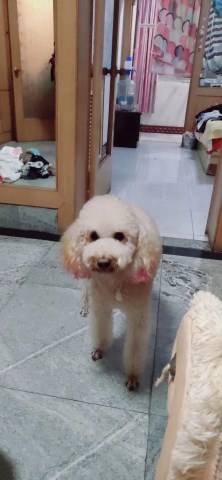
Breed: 2925-n000114-toy_poodle